Ben Carson 2016 presidential campaign

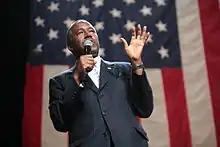
Carson speaking at an event in Phoenix, Arizona.

In September 2015, Carson came in second in the Values Voter Summit presidential straw poll for the third consecutive year, once again only behind Ted Cruz, receiving 18% of the vote.